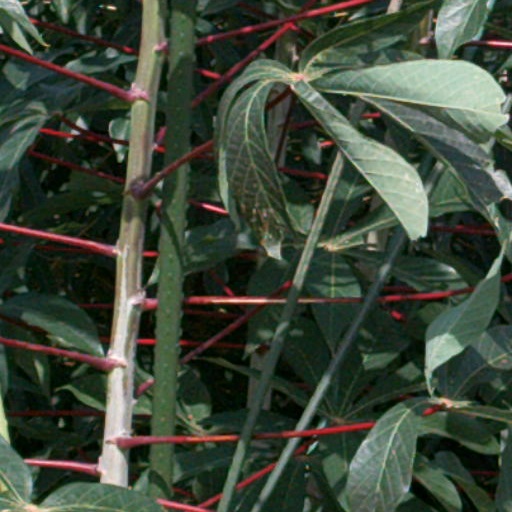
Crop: cassava